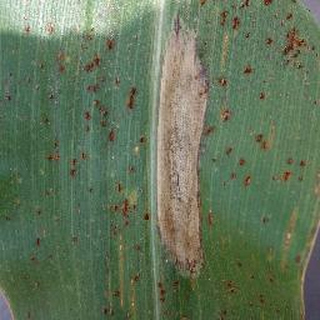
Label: corn_northern_leaf_blight